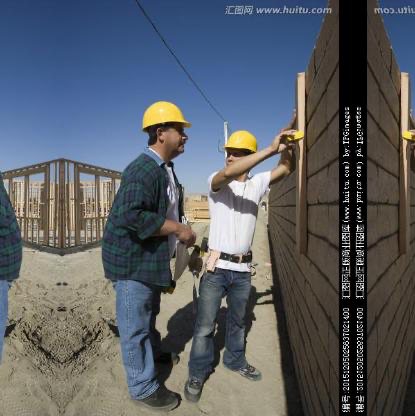
Objects in the image:
label: helmet
label: helmet